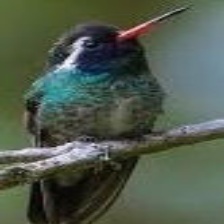
Species: WHITE EARED HUMMINGBIRD
Scientific name: BASILINNA LEUCOTIS
ImageNet parent category: hummingbird